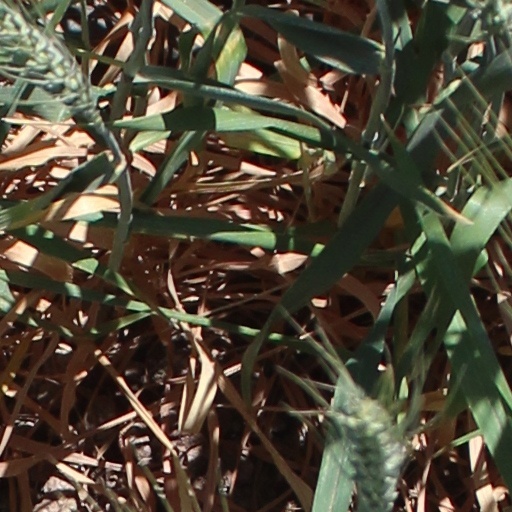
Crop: wheat